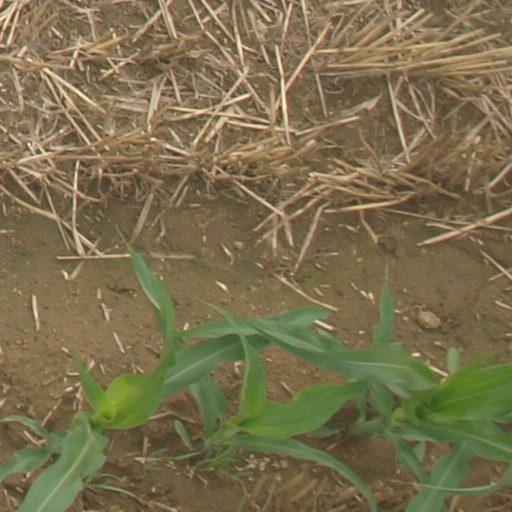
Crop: maize; corn